Human impact on marine life

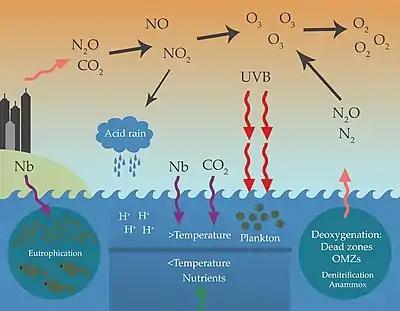
Anthropogenic effects on the marine nitrogen cycle

Until recently, ice sheets were viewed as inert components of the carbon cycle and largely disregarded in global models. Research in the past decade has transformed this view, demonstrating the existence of uniquely adapted microbial communities, high rates of biogeochemical/physical weathering in ice sheets and storage and cycling of organic carbon in excess of 100 billion tonnes, as well as nutrients.